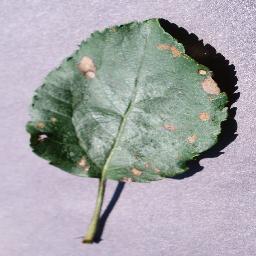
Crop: apple
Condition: black_rot